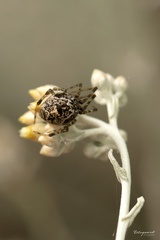
Species: Parasteatoda_tepidariorum